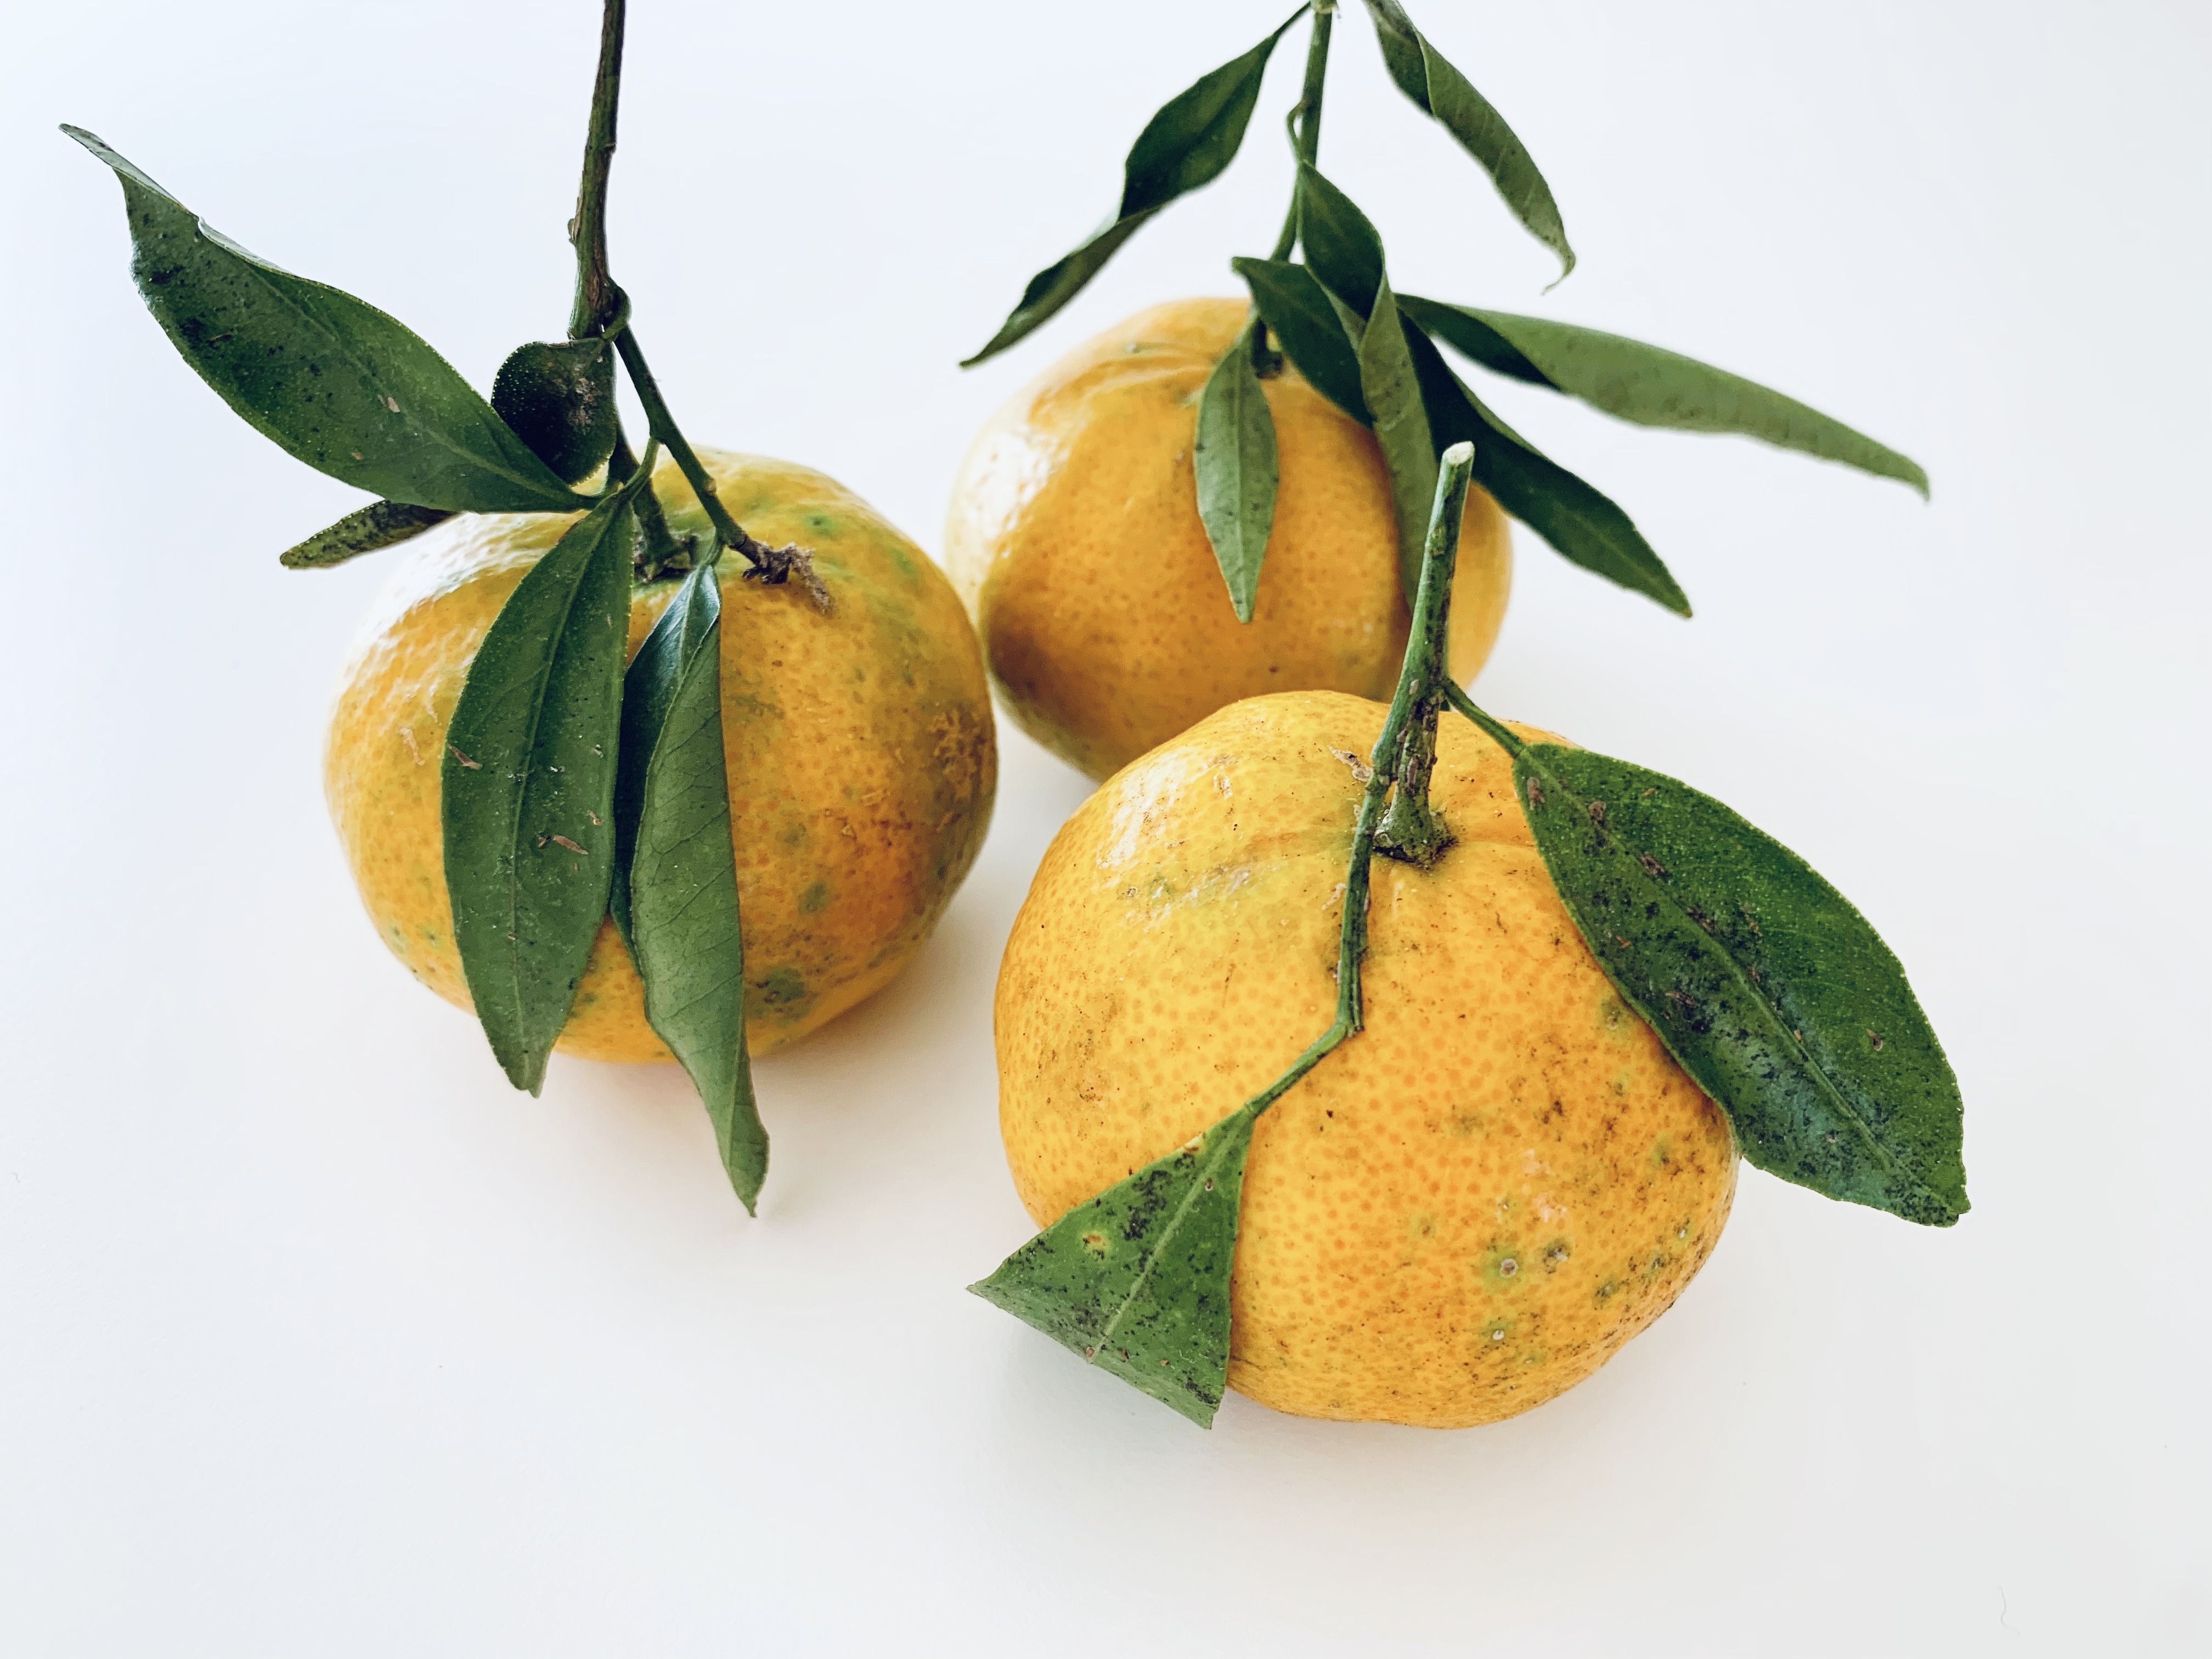
fruit tree, fruit, woody plant, produce, citrus, natural foods, twig, peach, Superfruit, accessory fruit, still life photography, superfood